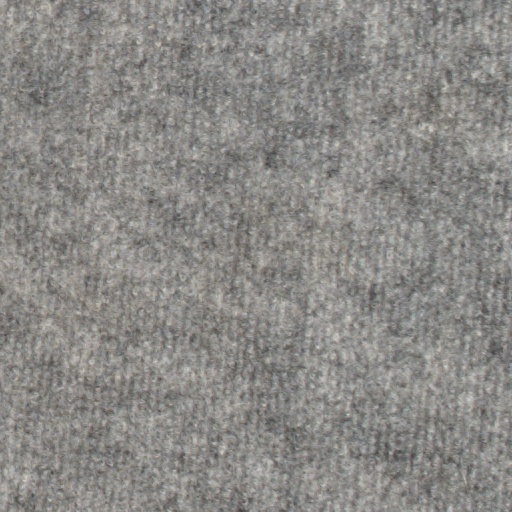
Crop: wheat